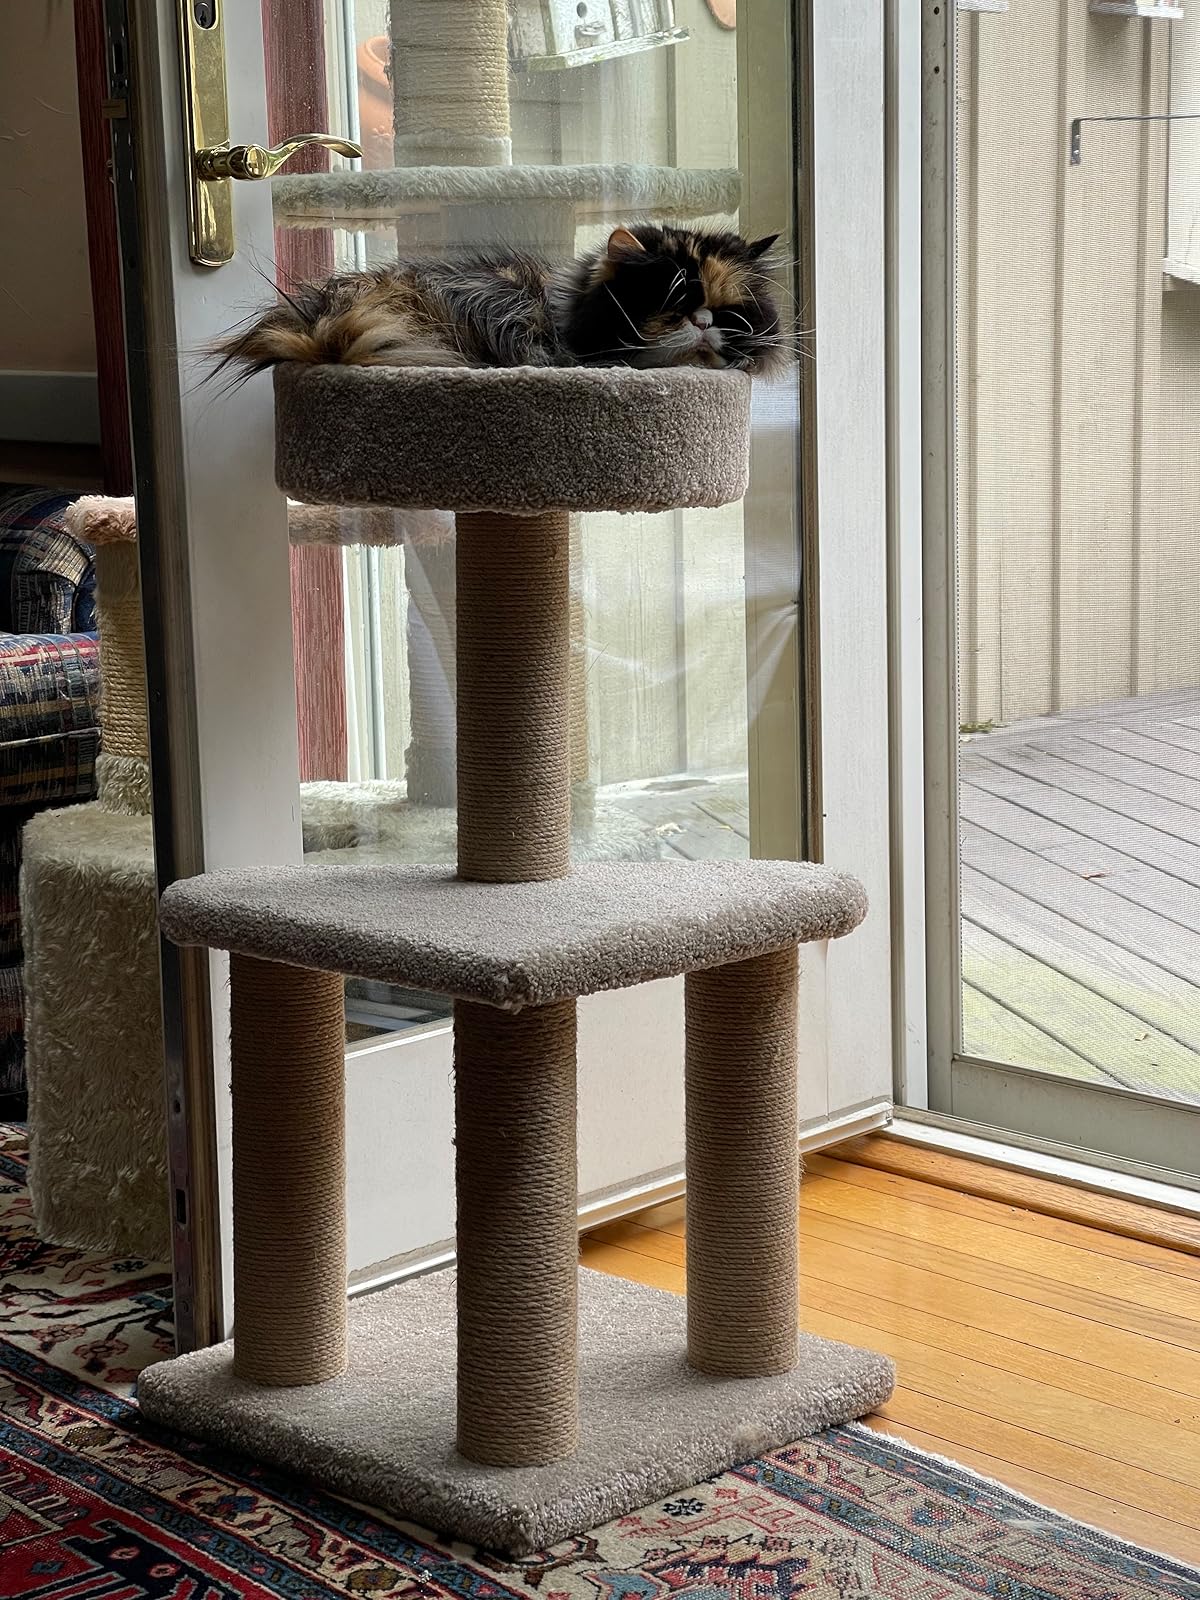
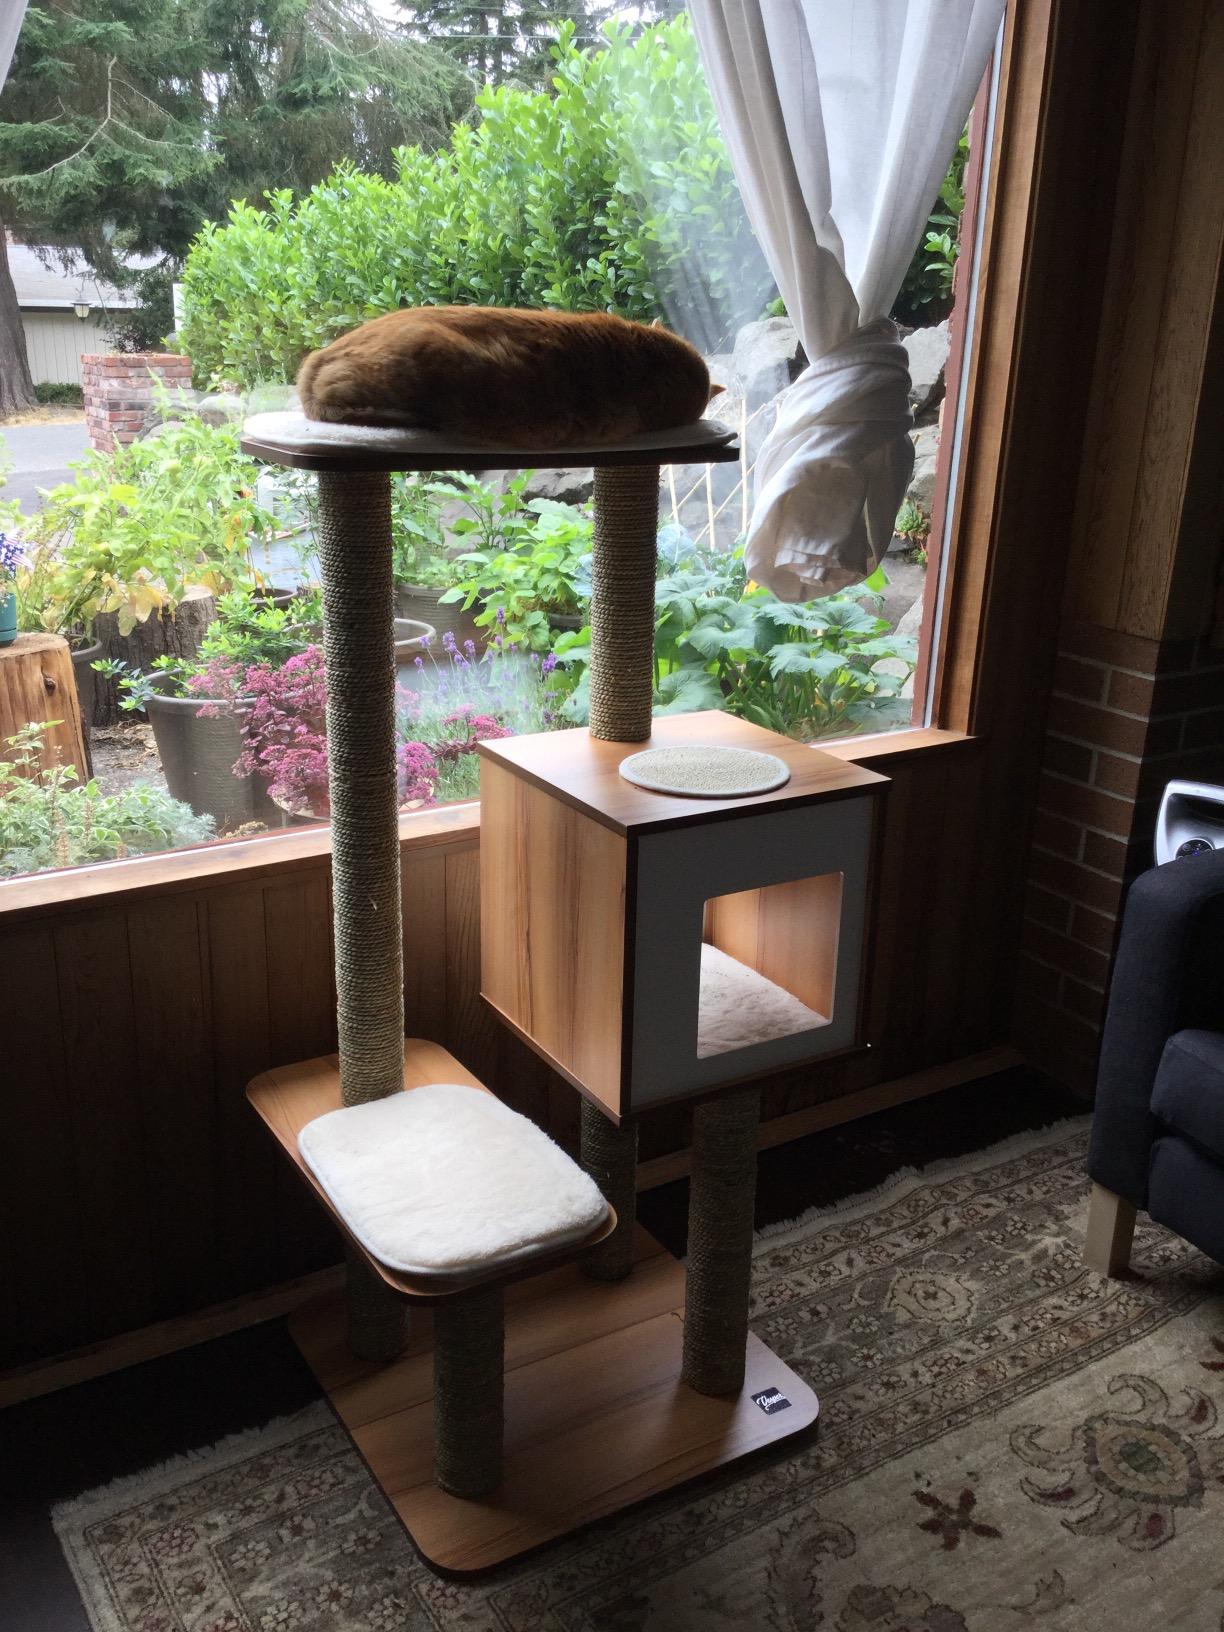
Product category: items_cat tree
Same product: no